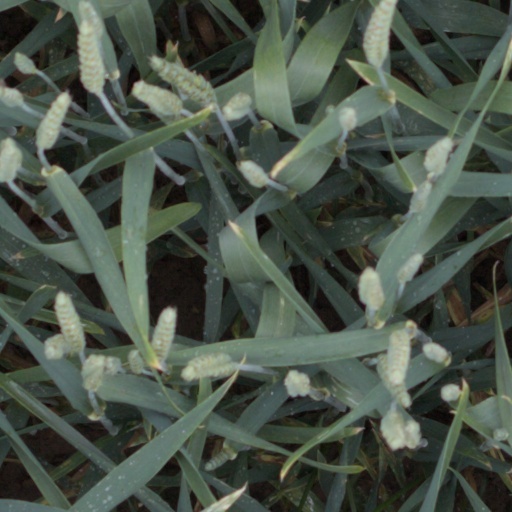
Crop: wheat